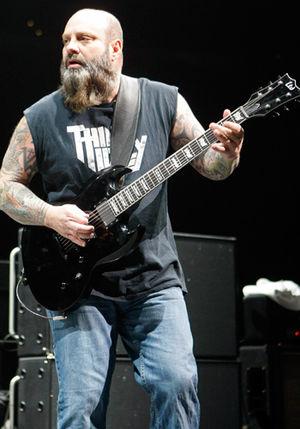
Le sludge metal, ou simplement sludge, est un sous-genre de metal essentiellement apparu autour de la Nouvelle-Orléans au milieu des années 1980. Le genre mêle des éléments de doom metal et punk hardcore, et parfois de grunge et de noise rock. Les groupes de sludge metal se lancent initialement dans une musique lente et pessimiste, généralement caractérisée par des rythmes lourds et une atmosphère sombre, une instrumentation simplifiée, et des paroles souvent chargées de messages nihilistes. Le terme « sludge » est utilisé pour désigner le son de guitare dit « boueux » dû notamment aux fortes distorsions et fuzz associés au son volontairement sales dans la pure tradition du punk hardcore et du metal extrême.